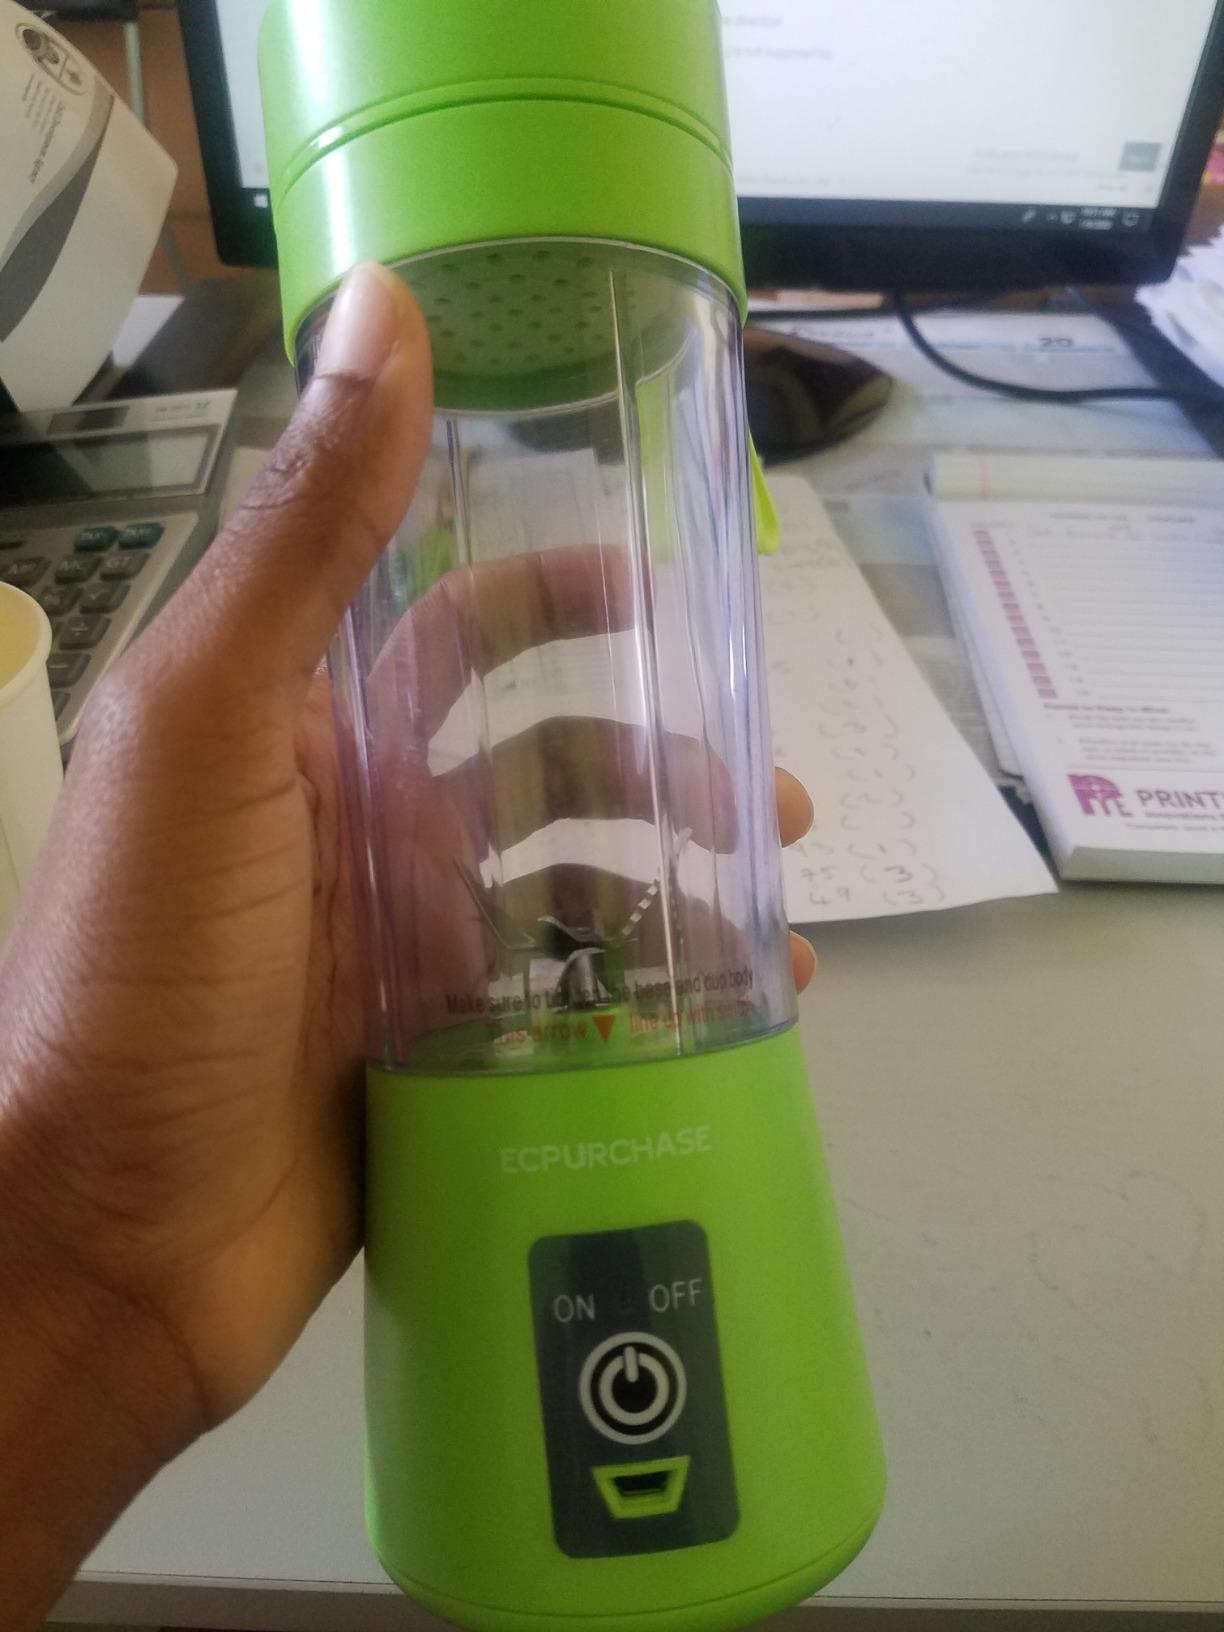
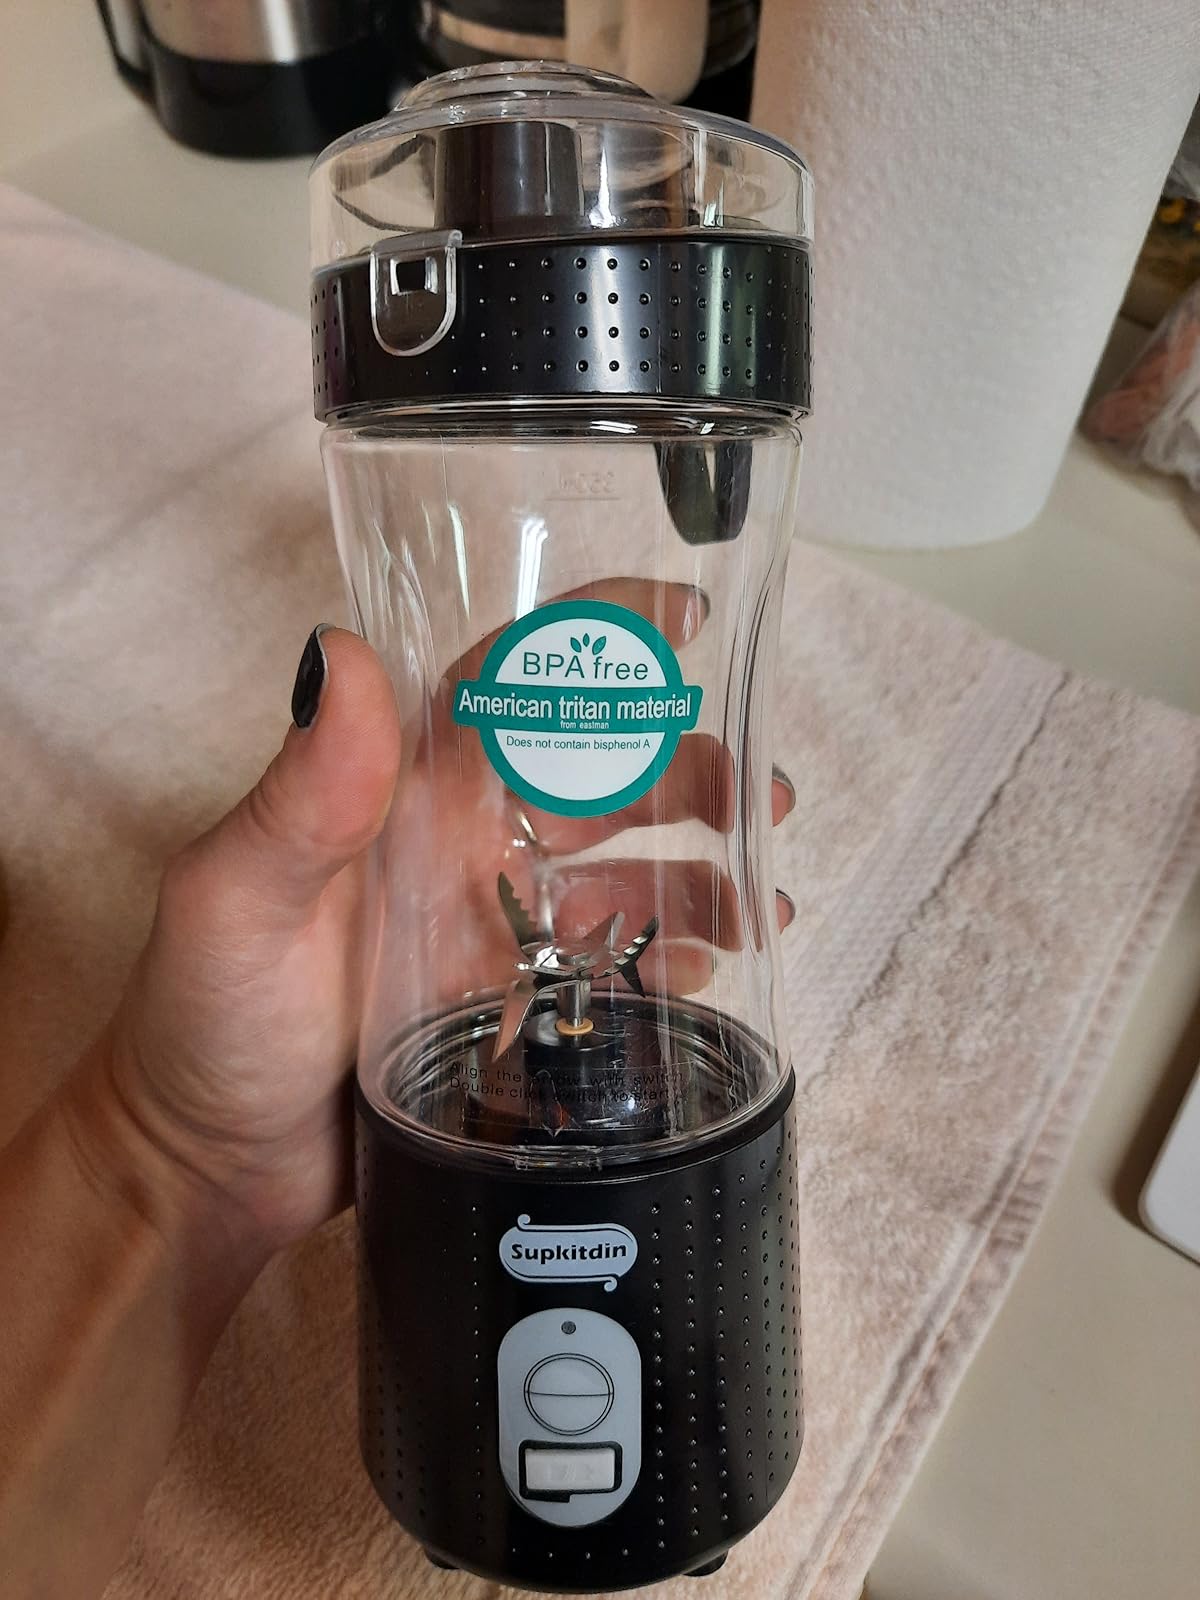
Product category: items_blender
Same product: no